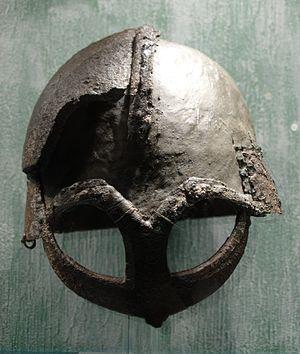
La Norvège, en forme longue le royaume de Norvège, est un pays d'Europe du Nord. Située à l'ouest-nord-ouest de la péninsule Scandinave qu'elle partage avec la Suède, elle possède également des frontières avec la Finlande et la Russie au nord-est, et est bordée par l'océan Atlantique à l'ouest-nord-ouest et au sud-est, enfin par l'océan Arctique au nord-est. Avec 5 millions d'habitants pour 385 199 km², dont 307 860 km² de terre, la Norvège est après l'Islande et la Russie le pays le moins densément peuplé d'Europe. Sa capitale, et plus grande ville, est Oslo. La Norvège possède pour langues officielles deux dialectes du norvégien, le bokmål et le nynorsk, et pour monnaie la couronne norvégienne.
Le casque à cornes est un type de casque portant des ornements en corne animale ou imitant leur forme. Les découvertes du site de Star Carr, datant du Mésolithique, laissent supposer que ces ornements furent utilisés tôt pour des cérémonies religieuses ou des rituels, mais ils sont principalement connus dans l'imaginaire collectif comme représentatifs des guerriers Vikings, bien qu'il s'agisse d'un mythe moderne.